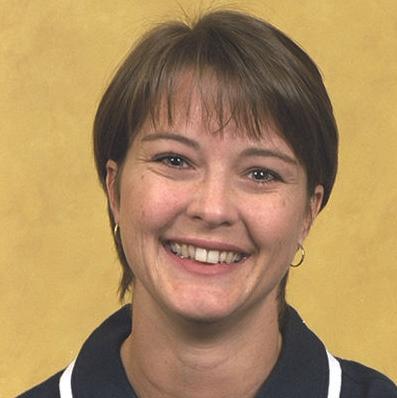
Age: 33